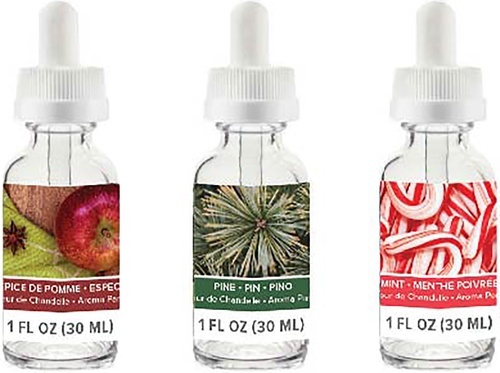
Holiday Scent - WICK Candle Maker - We R Memory Keepers
Fill your handmade candles with festive fragrance using the We R Memory Keepers Holiday Scent from the WICK Candle Maker collection . This set includes three 1 fl oz (30 ml) bottles of assorted seasonal scents, perfect for infusing your custom candles with the warm, cozy aromas of the holidays. Designed to work seamlessly with the WICK Candle Maker (sold separately), these high-quality fragrances make it easy to create candles that not only look beautiful but also smell amazing. Whether you’re crafting for your own home, making heartfelt gifts, or producing small-batch holiday décor, these scents will enhance your creations with seasonal charm. Bring the magic of holiday aromas into your candle-making projects and create cozy, inviting spaces all winter long—available now at CraftDirect.com.
Brand: We R Memory Keepers
Category: Arts & Entertainment > Hobbies & Creative Arts > Arts & Crafts > Art & Crafting Materials > Olfactory Arts Materials > Candle Making Materials